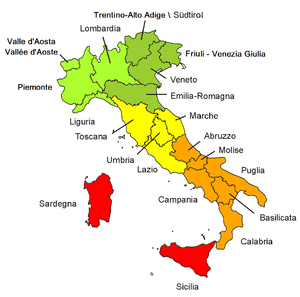
carte des différentes régions d'Italie
Un groupe de régions en Italie est une division supra-régionale définie à la fois par l'organisme chargé des statistiques en Italie, l’Istituto nazionale di statistica et par l'Union européenne dans le cadre de la nomenclature d'unités territoriales statistiques de premier niveau. C'est aussi une circonscription législative européenne. Les vingt régions italiennes sont regroupées en cinq supra-régions géopolitiques à caractère uniquement statistique et non administratif.